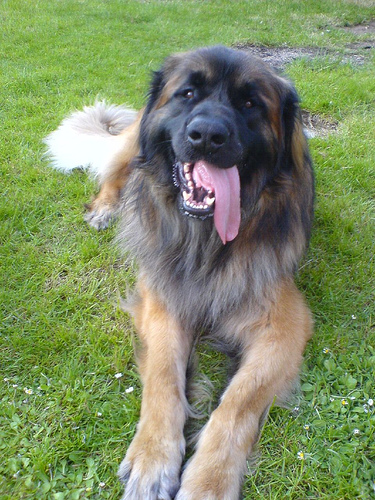
Animal: dog
Breed: leonberger